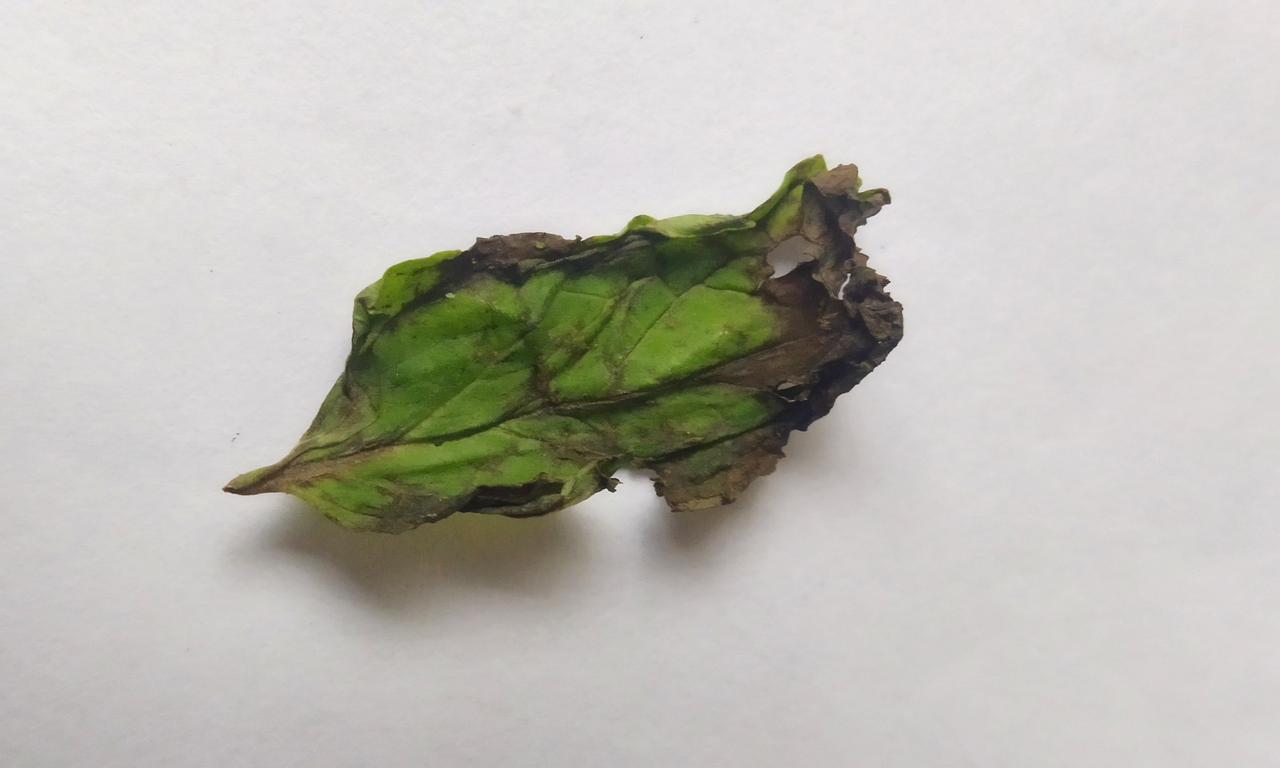
Label: Spoiled